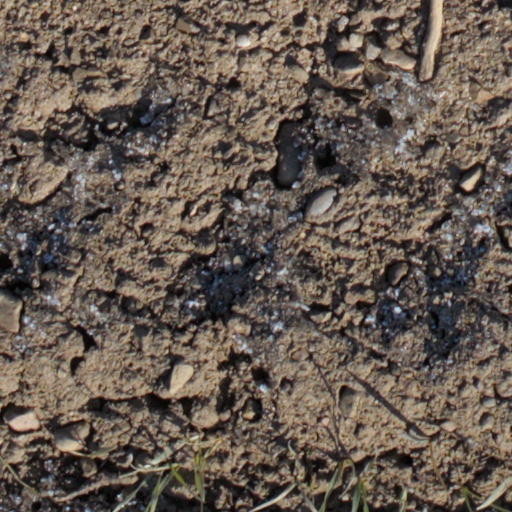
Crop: wheat